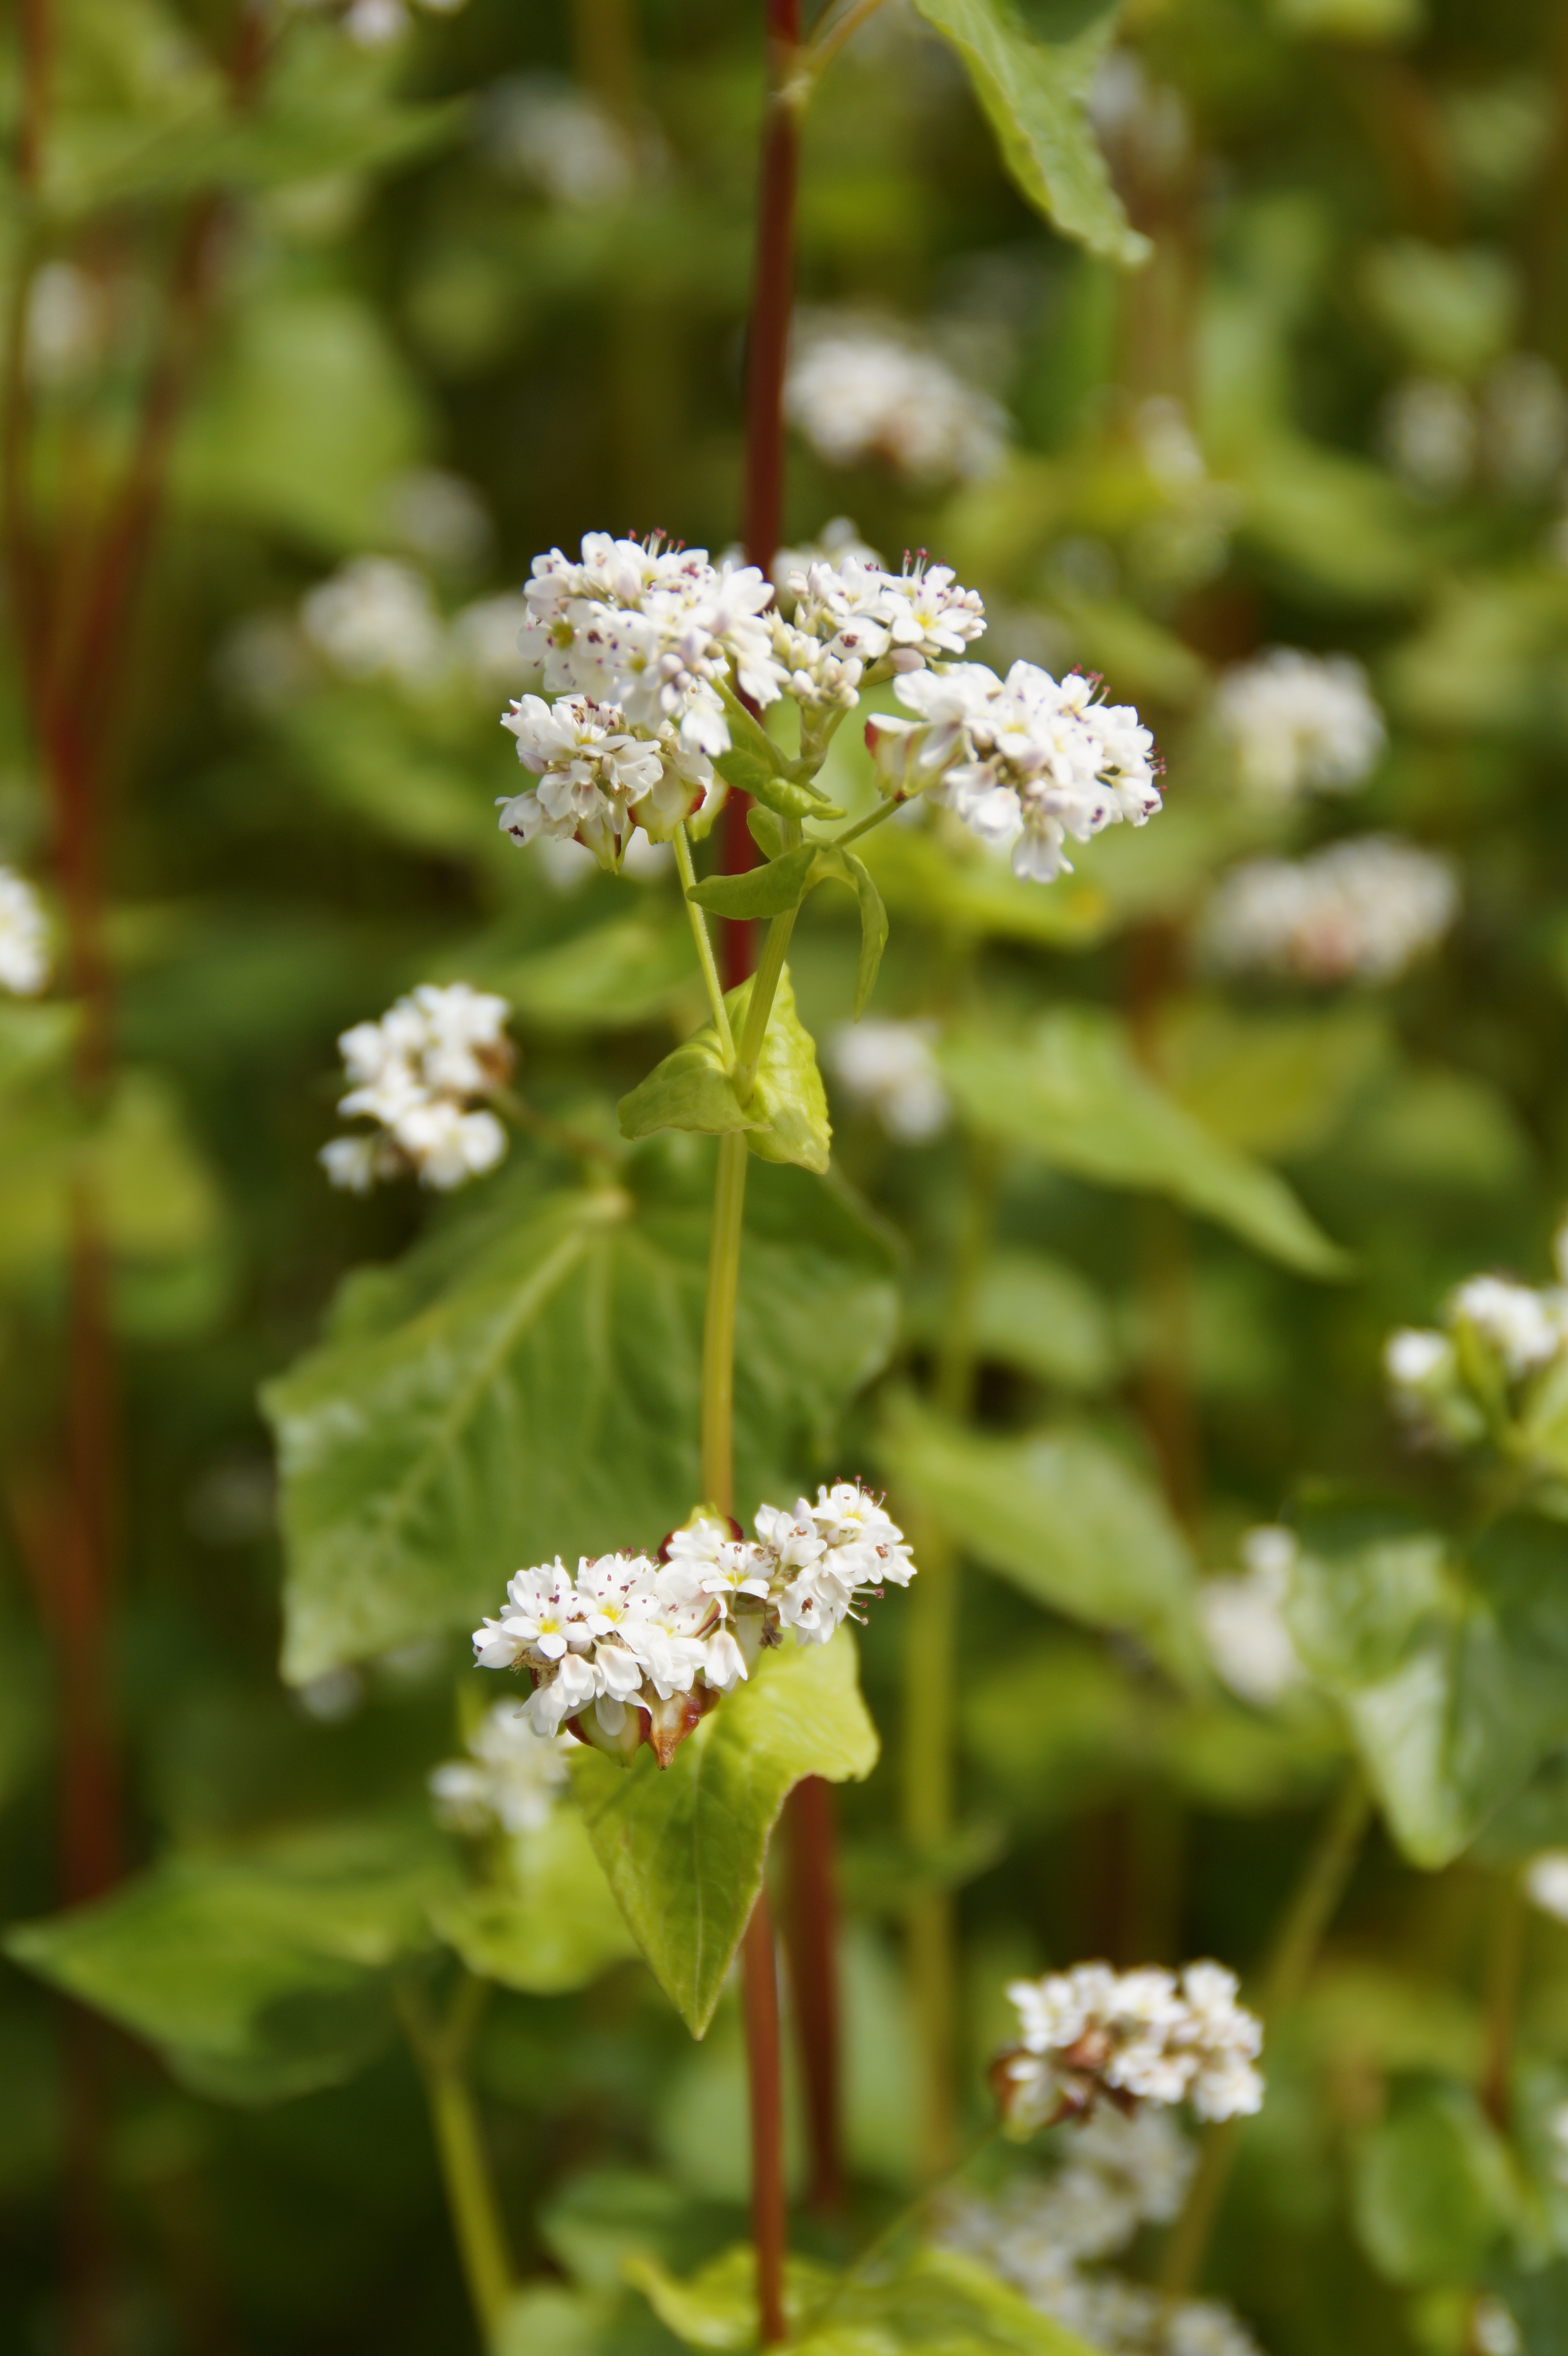
nature, blossom, plant, flower, bloom, summer, green, herb, botany, close, flora, wildflower, cultivation, shrub, cereals, meadowsweet, buckwheat, macro photography, flowering plant, land plant